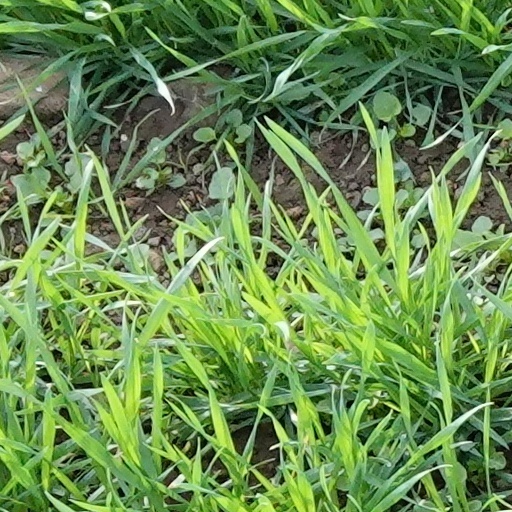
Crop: wheat